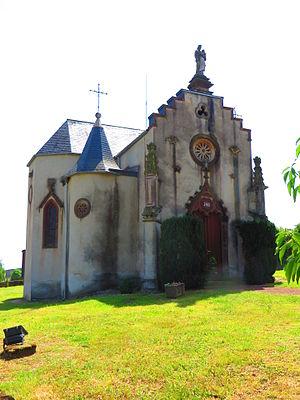
Foulcrey chapelle
Foulcrey est une commune française située dans le département de la Moselle et la région Grand Est.